The Gentle Rain (film)

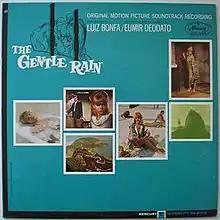

The Gentle Rain is a 1966 American-Brazilian drama film produced and directed by Burt Balaban and starring Christopher George, Lynda Day and Fay Spain. It became best known for its theme song "The Gentle Rain". It was the first production to star George and Day together; they would frequently appear together in both film and television roles throughout their careers, and they married in 1970.